Moritz Graubard

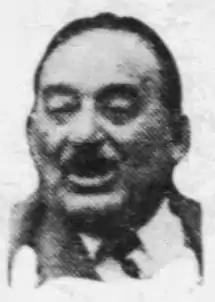
Alderman Graubard circa 1926.

Moritz Graubard (18 January 1867 – August 9, 1944) was an American politician from New York. A Democrat, he served as a member of the New York State Assembly for New York County's 8th district from 1908 to 1912 and was a member of the New York City Board of Aldermen for the 2nd district from 1920 to 1931.